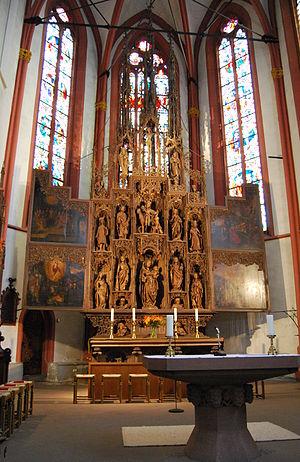
Maître-autel de l'église de Lorch, 13,96 m de hauteur! Identification de 8 statues selon Rheingauer Weinkultur, Der Lorcher Schnitzaltar texte p.28 de Wolgang Muno, édition de 2000.